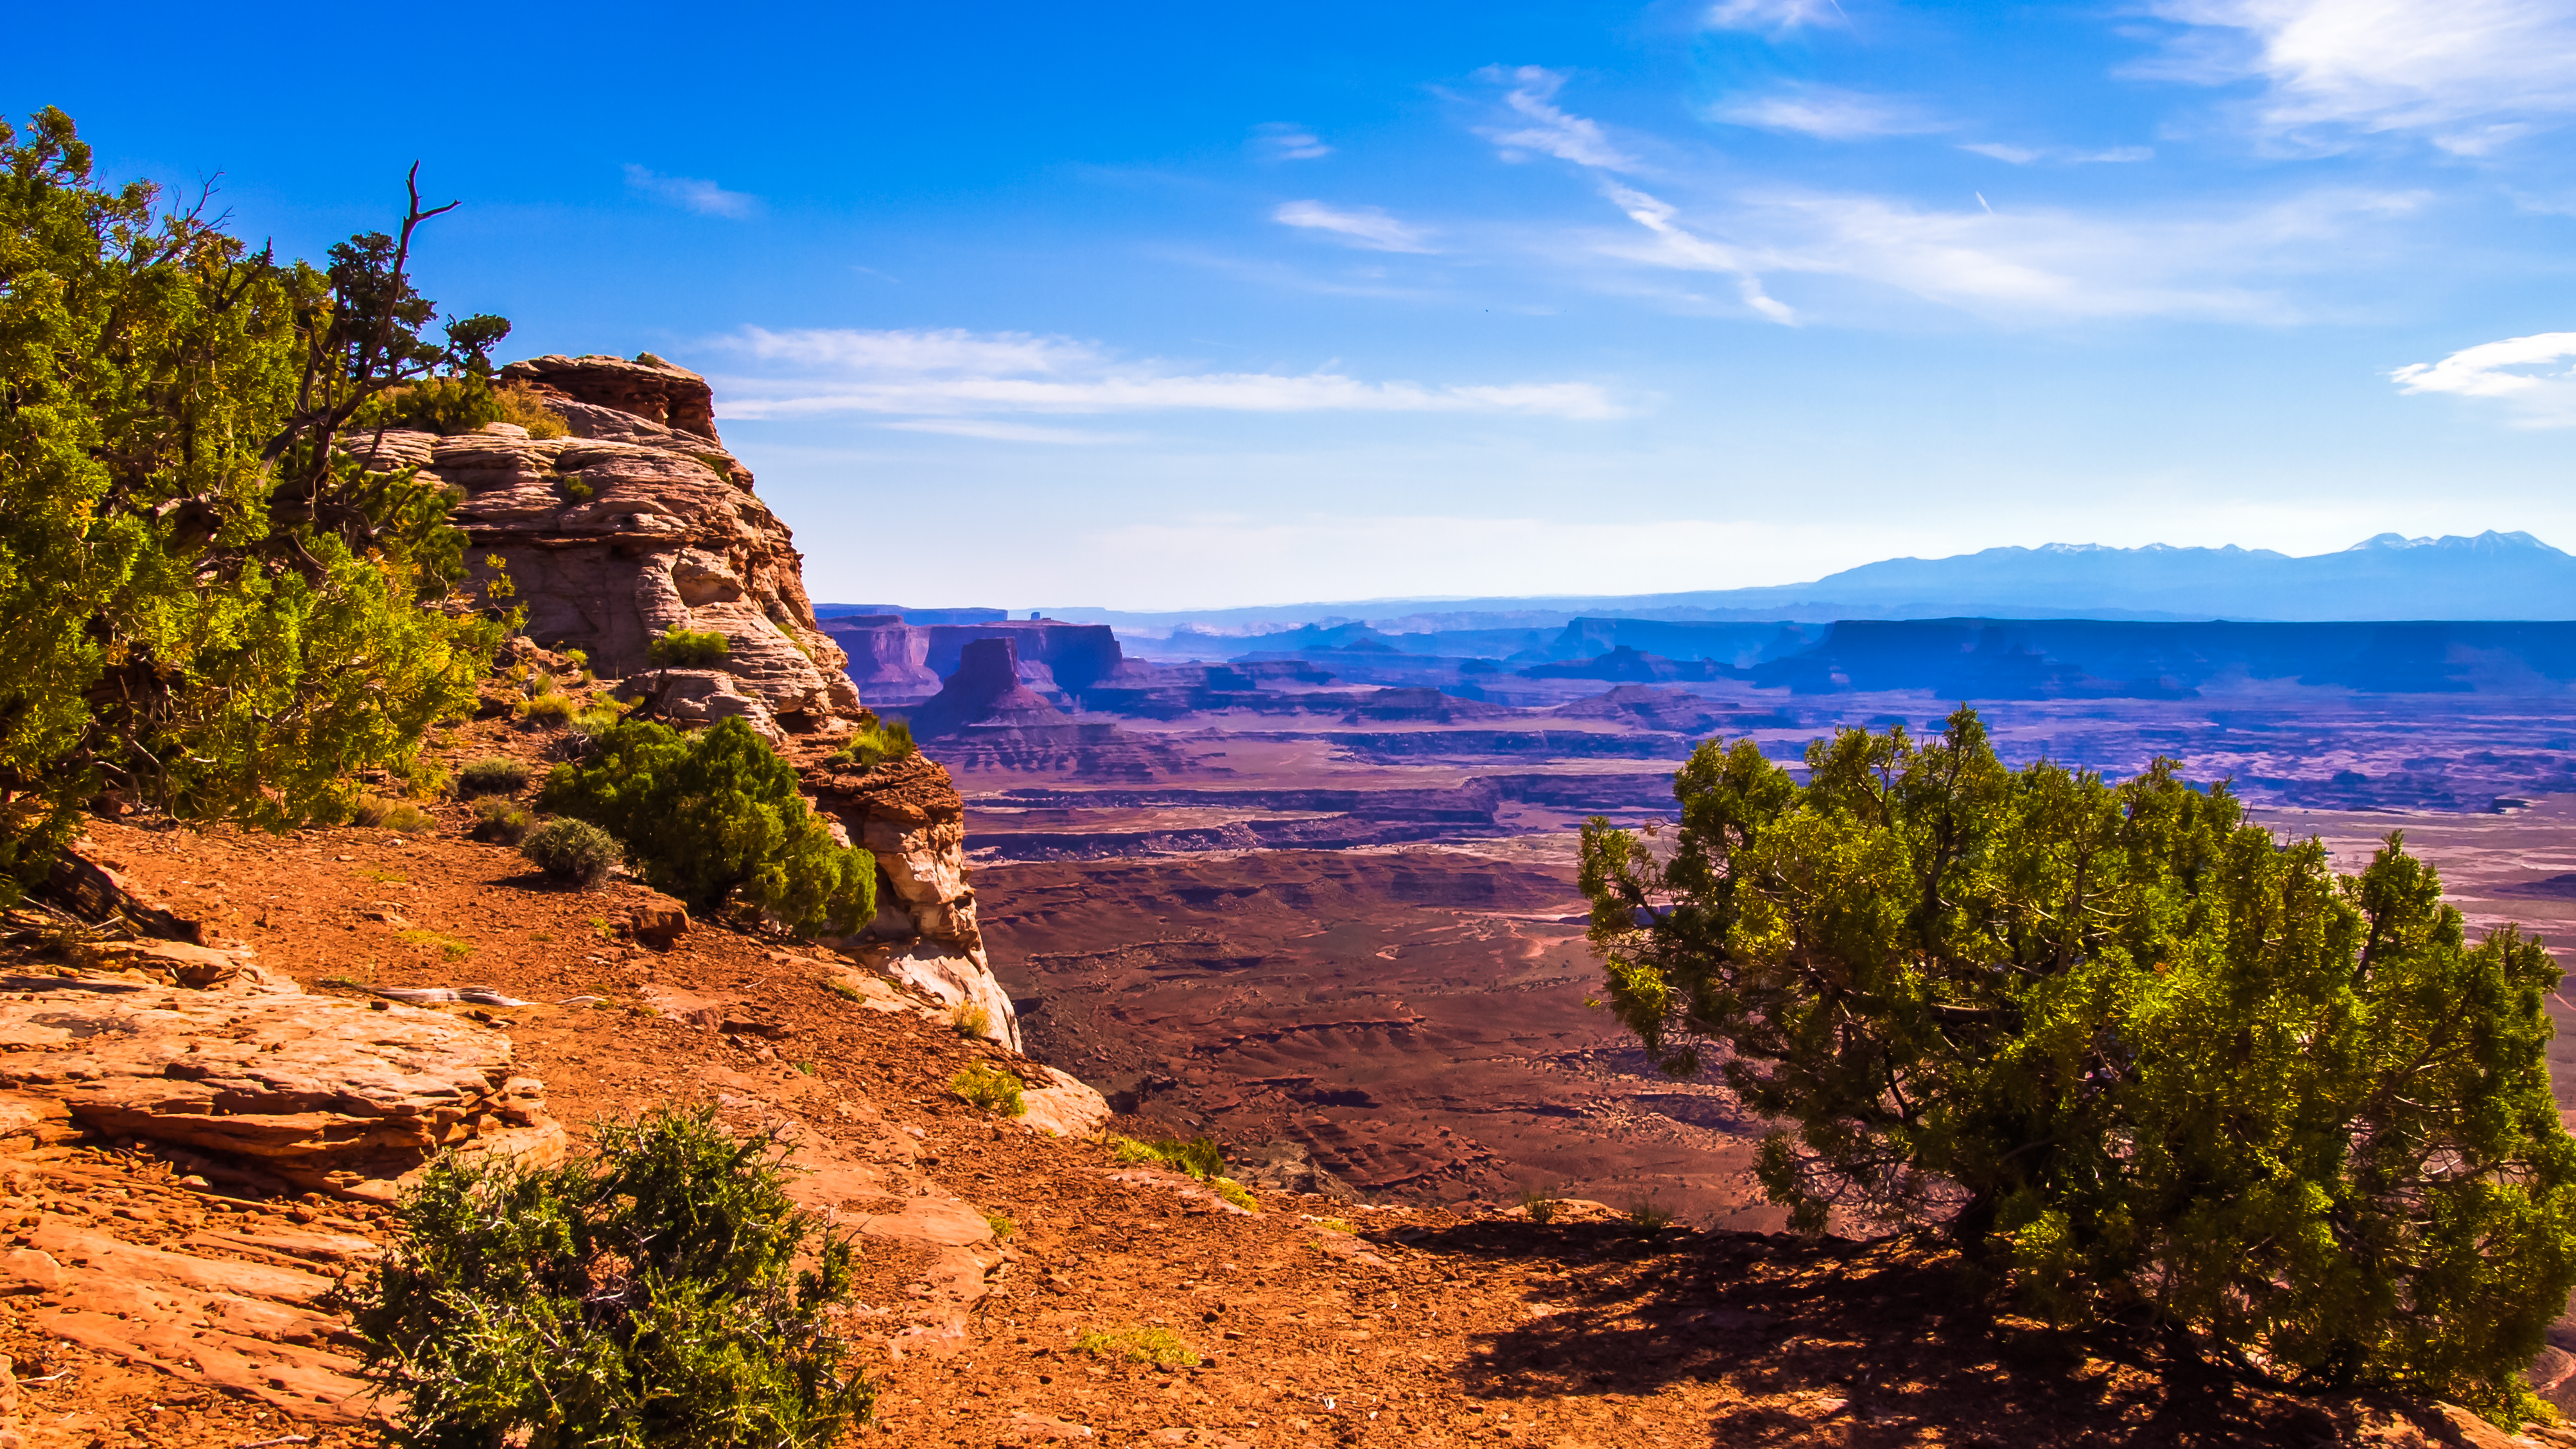
landscape, nature, rock, wilderness, walking, mountain, sky, hiking, trail, adventure, sandstone, valley, land, travel, cliff, green, distance, natural, park, desktop, blue, canyon, terrain, national park, ridge, rocks, outdoors, long, national, west, american, background, geology, neck, cliffs, utah, badlands, goose, plateau, poster, vista, five, westworld, inspirational, canyonlands, mighty, landform, geographical feature, mountainous landforms